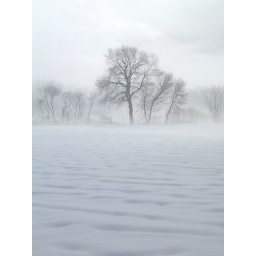
trees in the river bottoms